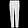
Label: Trouser